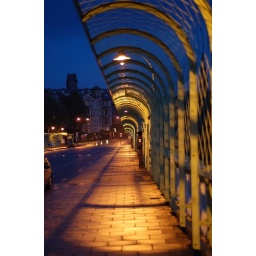
valley bridge by lamp light